Sky position (RA, Dec in degrees): 339.269, -0.6907
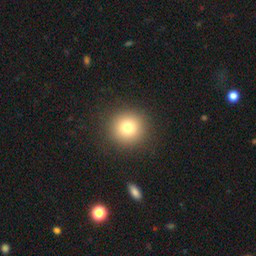
Galaxy morphology: Round Smooth Galaxies